Rajamata

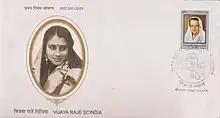
Vijaya Raje Scindia of Gwalior

Rajamata is a Sanskrit term used for the mother of a king ("raja"). It is also employed to address the queen dowager. In the contemporary period, it is most commonly used to address the head of a royal dynasty in India.